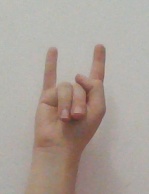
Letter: la